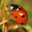
Label: beetle